T-14 Armata

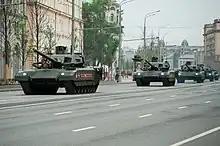
T-14 Armata tanks during 2018 Moscow Victory Day Parade in Moscow

In mid January 2020 the head of Rostec (the conglomerate owning Uralvagonzavod) said no Armata-platform vehicles including T-14 tanks had been delivered, and in February the CEO of Uralvagonzavod only said that Armata-platform armour (not necessarily T-14 tanks) would start shipping to begin operation evaluation in 2020, with the full contract of 132 Armata-platform vehicles completed by 2022. Furthermore, also in February 2020 it became evident that the set of requirements for the intended engine of the tank were not met by the construction bureau and the project of development of the engine would be closed in the first quarter of 2020, further delaying the introduction of the tank for an unspecified time. In August 2020, the Industry and Trade minister told journalists that the production of 132 Armata-platform tanks and fighting vehicles including T-14 tanks had begun after the resolution of problems with engines and thermal-imaging equipment, and they would be issued to the armed forces in 2021.